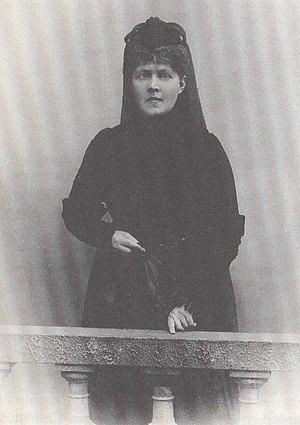
La réception de la pensée de Nietzsche analyse ici la façon dont l’œuvre et la pensée du philosophe allemand Friedrich Nietzsche se sont propagées, d'abord en Europe puis dans le monde, à partir de la fin du XIXᵉ siècle.